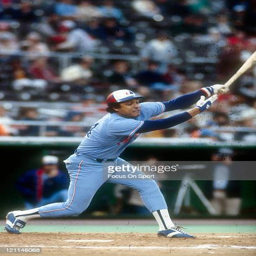
baseball player of the bats during a game